Zhao Pu

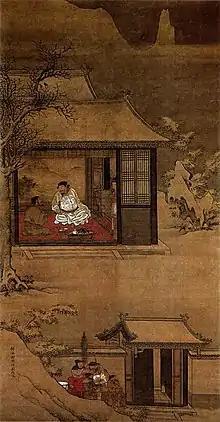
Emperor Taizu of Song visiting Zhao Pu in the early years of the Song dynasty, a 15th-century painting by Liu Jun.

Zhao Pu (922 – 14 August 992), courtesy name Zeping, was a Chinese politician and strategist during the reigns of the first two Song dynasty emperors (Emperor Taizu and Emperor Taizong), who was instrumental in plotting the seizure and consolidation of power for both of them. Despite several crises in his long career, Zhao Pu was by far the most powerful politician for most of the early Song dynasty, serving as a chief councilor (in many years the only one) three times for a total of 17 years. He has been praised for his brilliance in foreign and domestic policies which helped shape Song's Confucian outlook for the next 2–3 centuries. A proud Confucian (though not as learned as later ministers who came from the imperial examination), Zhao Pu is well known for allegedly claiming that he administered the state with "half the "Analects"". Confucian historians, however, also note his cunning, avarice, as well as ruthlessness towards political opponents like Lu Duoxun and Zhao Tingmei, all self-serving and un-Confucian traits.